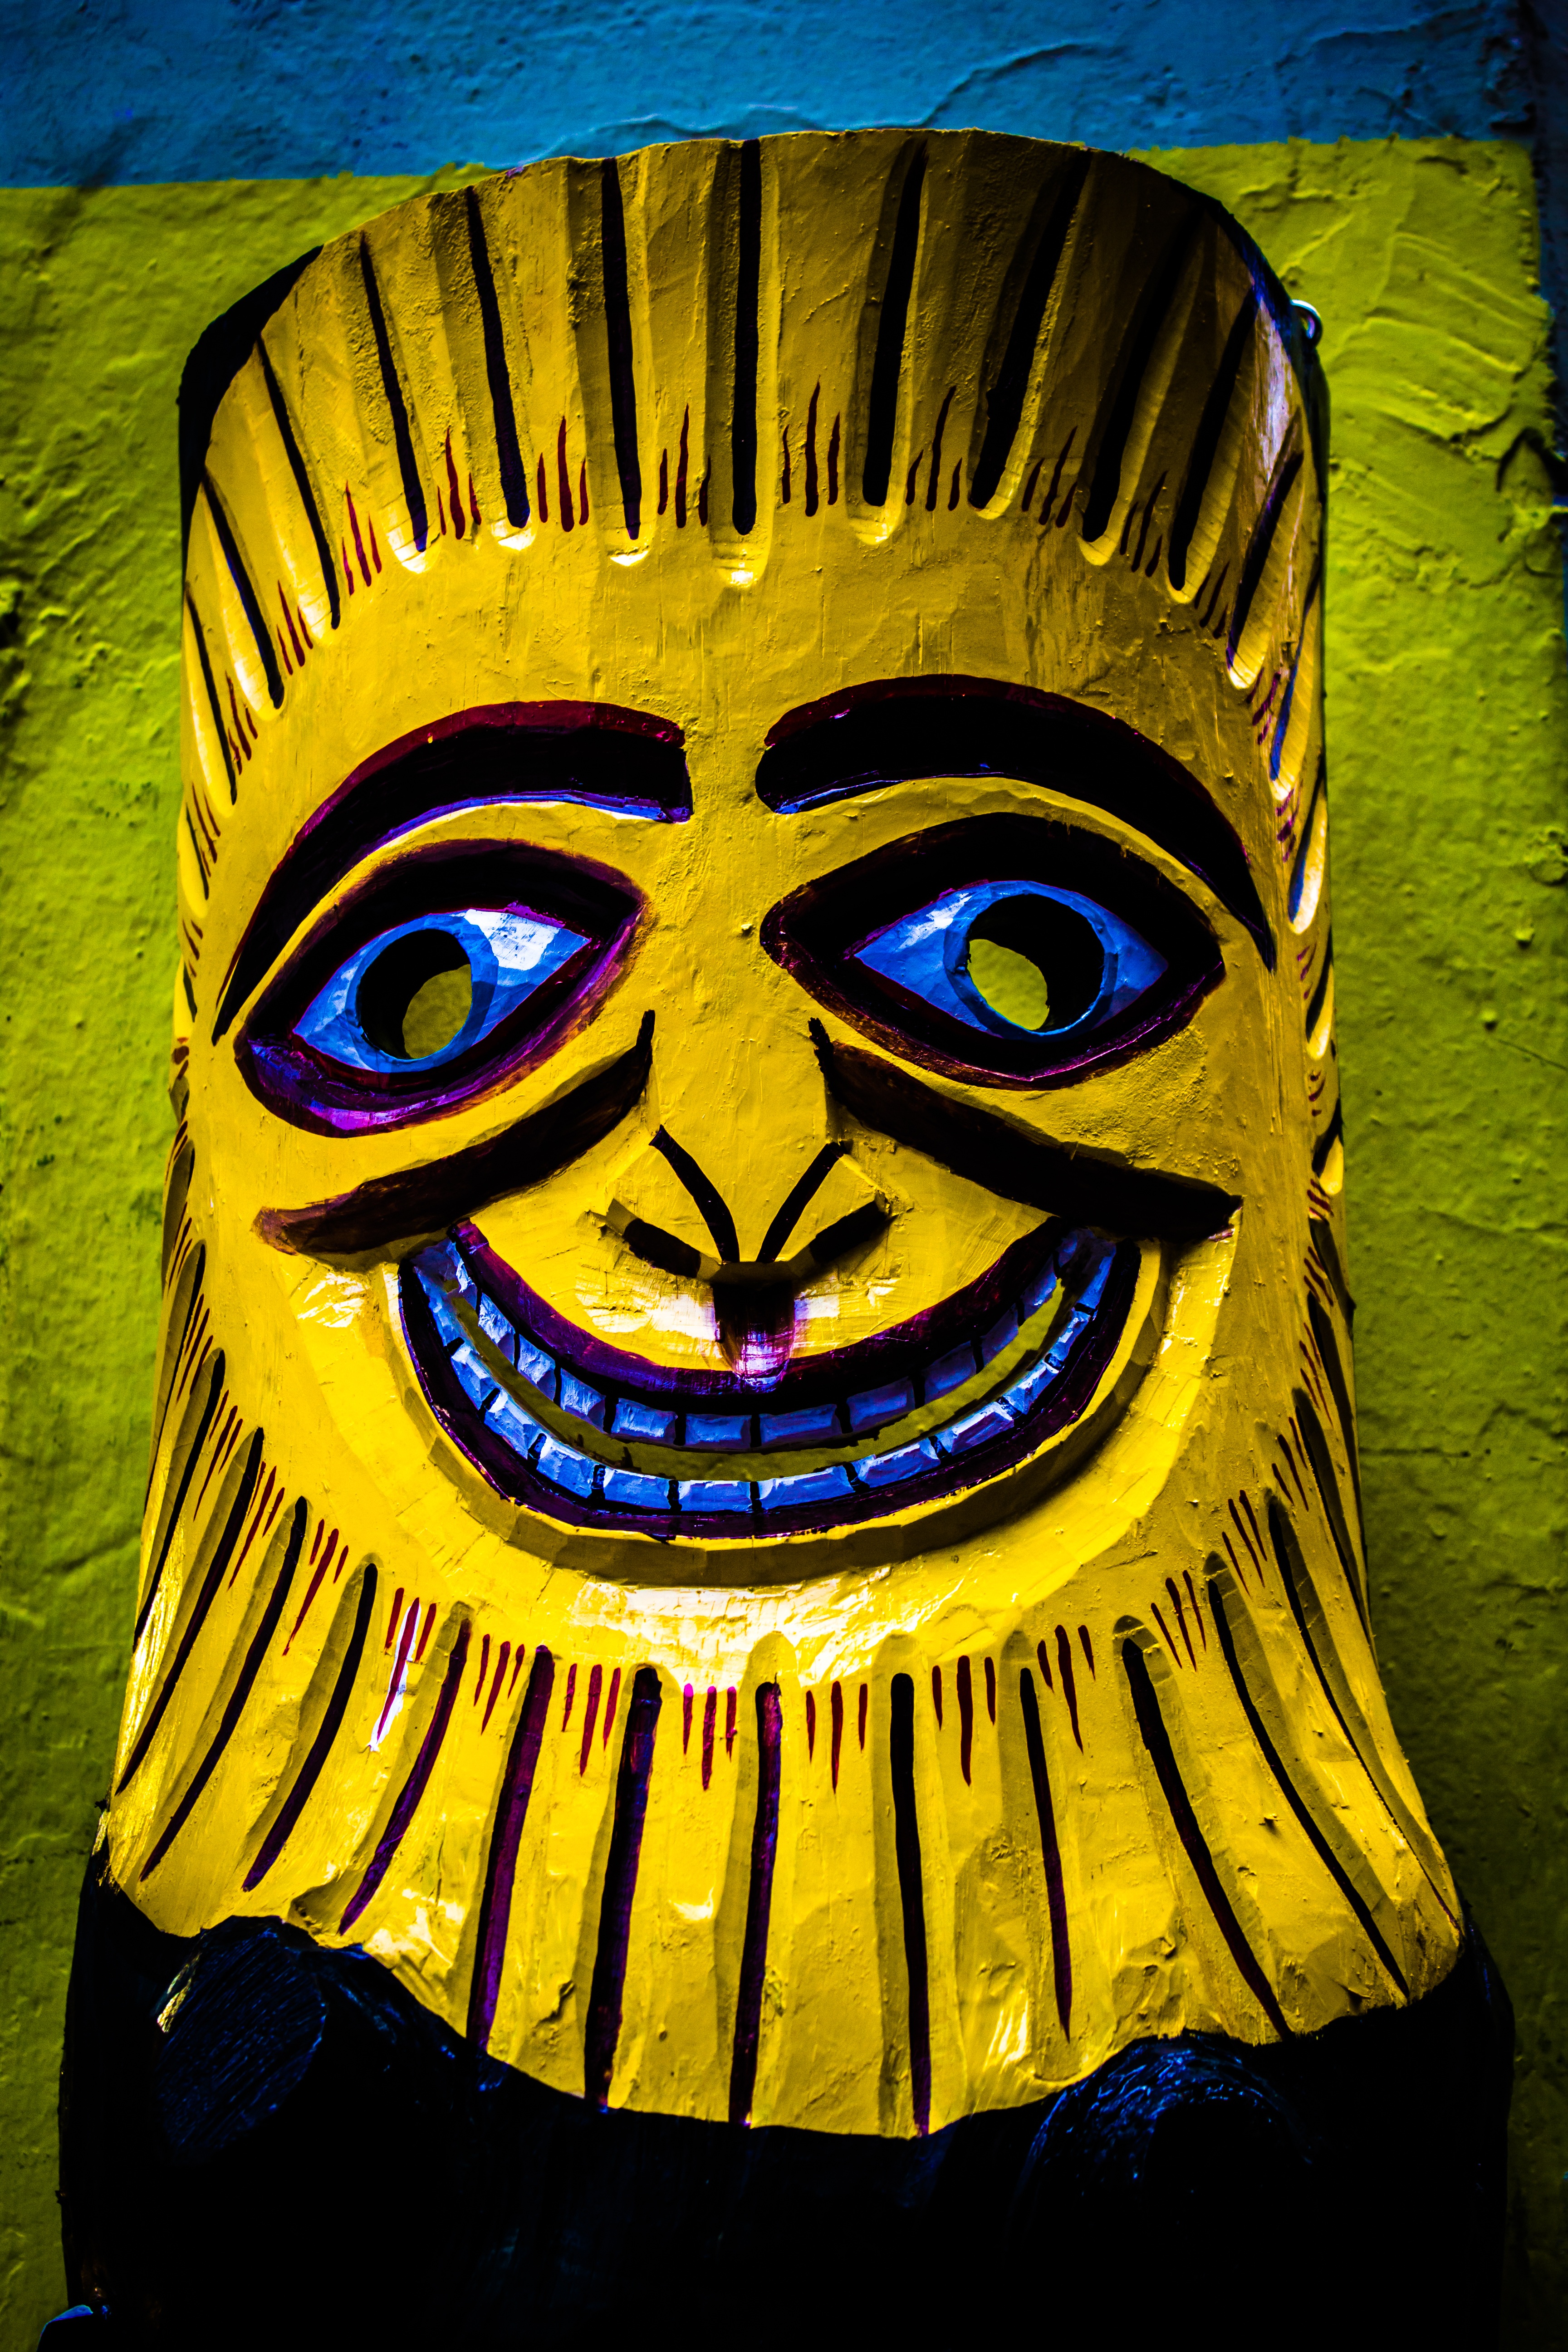
statue, clothing, yellow, sculpture, art, crafts, illustration, costume, work of art